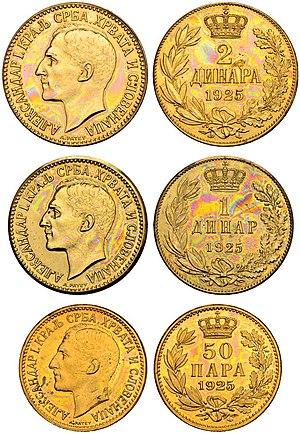
Les pièces de monnaie yougoslaves sont une des représentations physiques, avec les billets de banque, de la monnaie de la Yougoslavie.